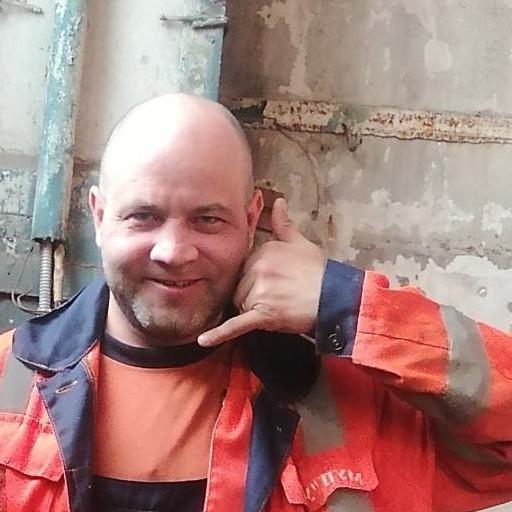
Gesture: call